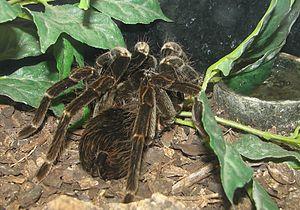
Pamphobeteus nigricolor est une espèce d'araignées mygalomorphes de la famille des Theraphosidae.